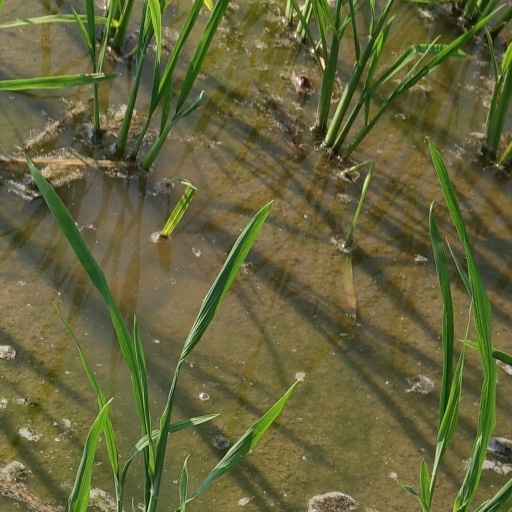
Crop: rice